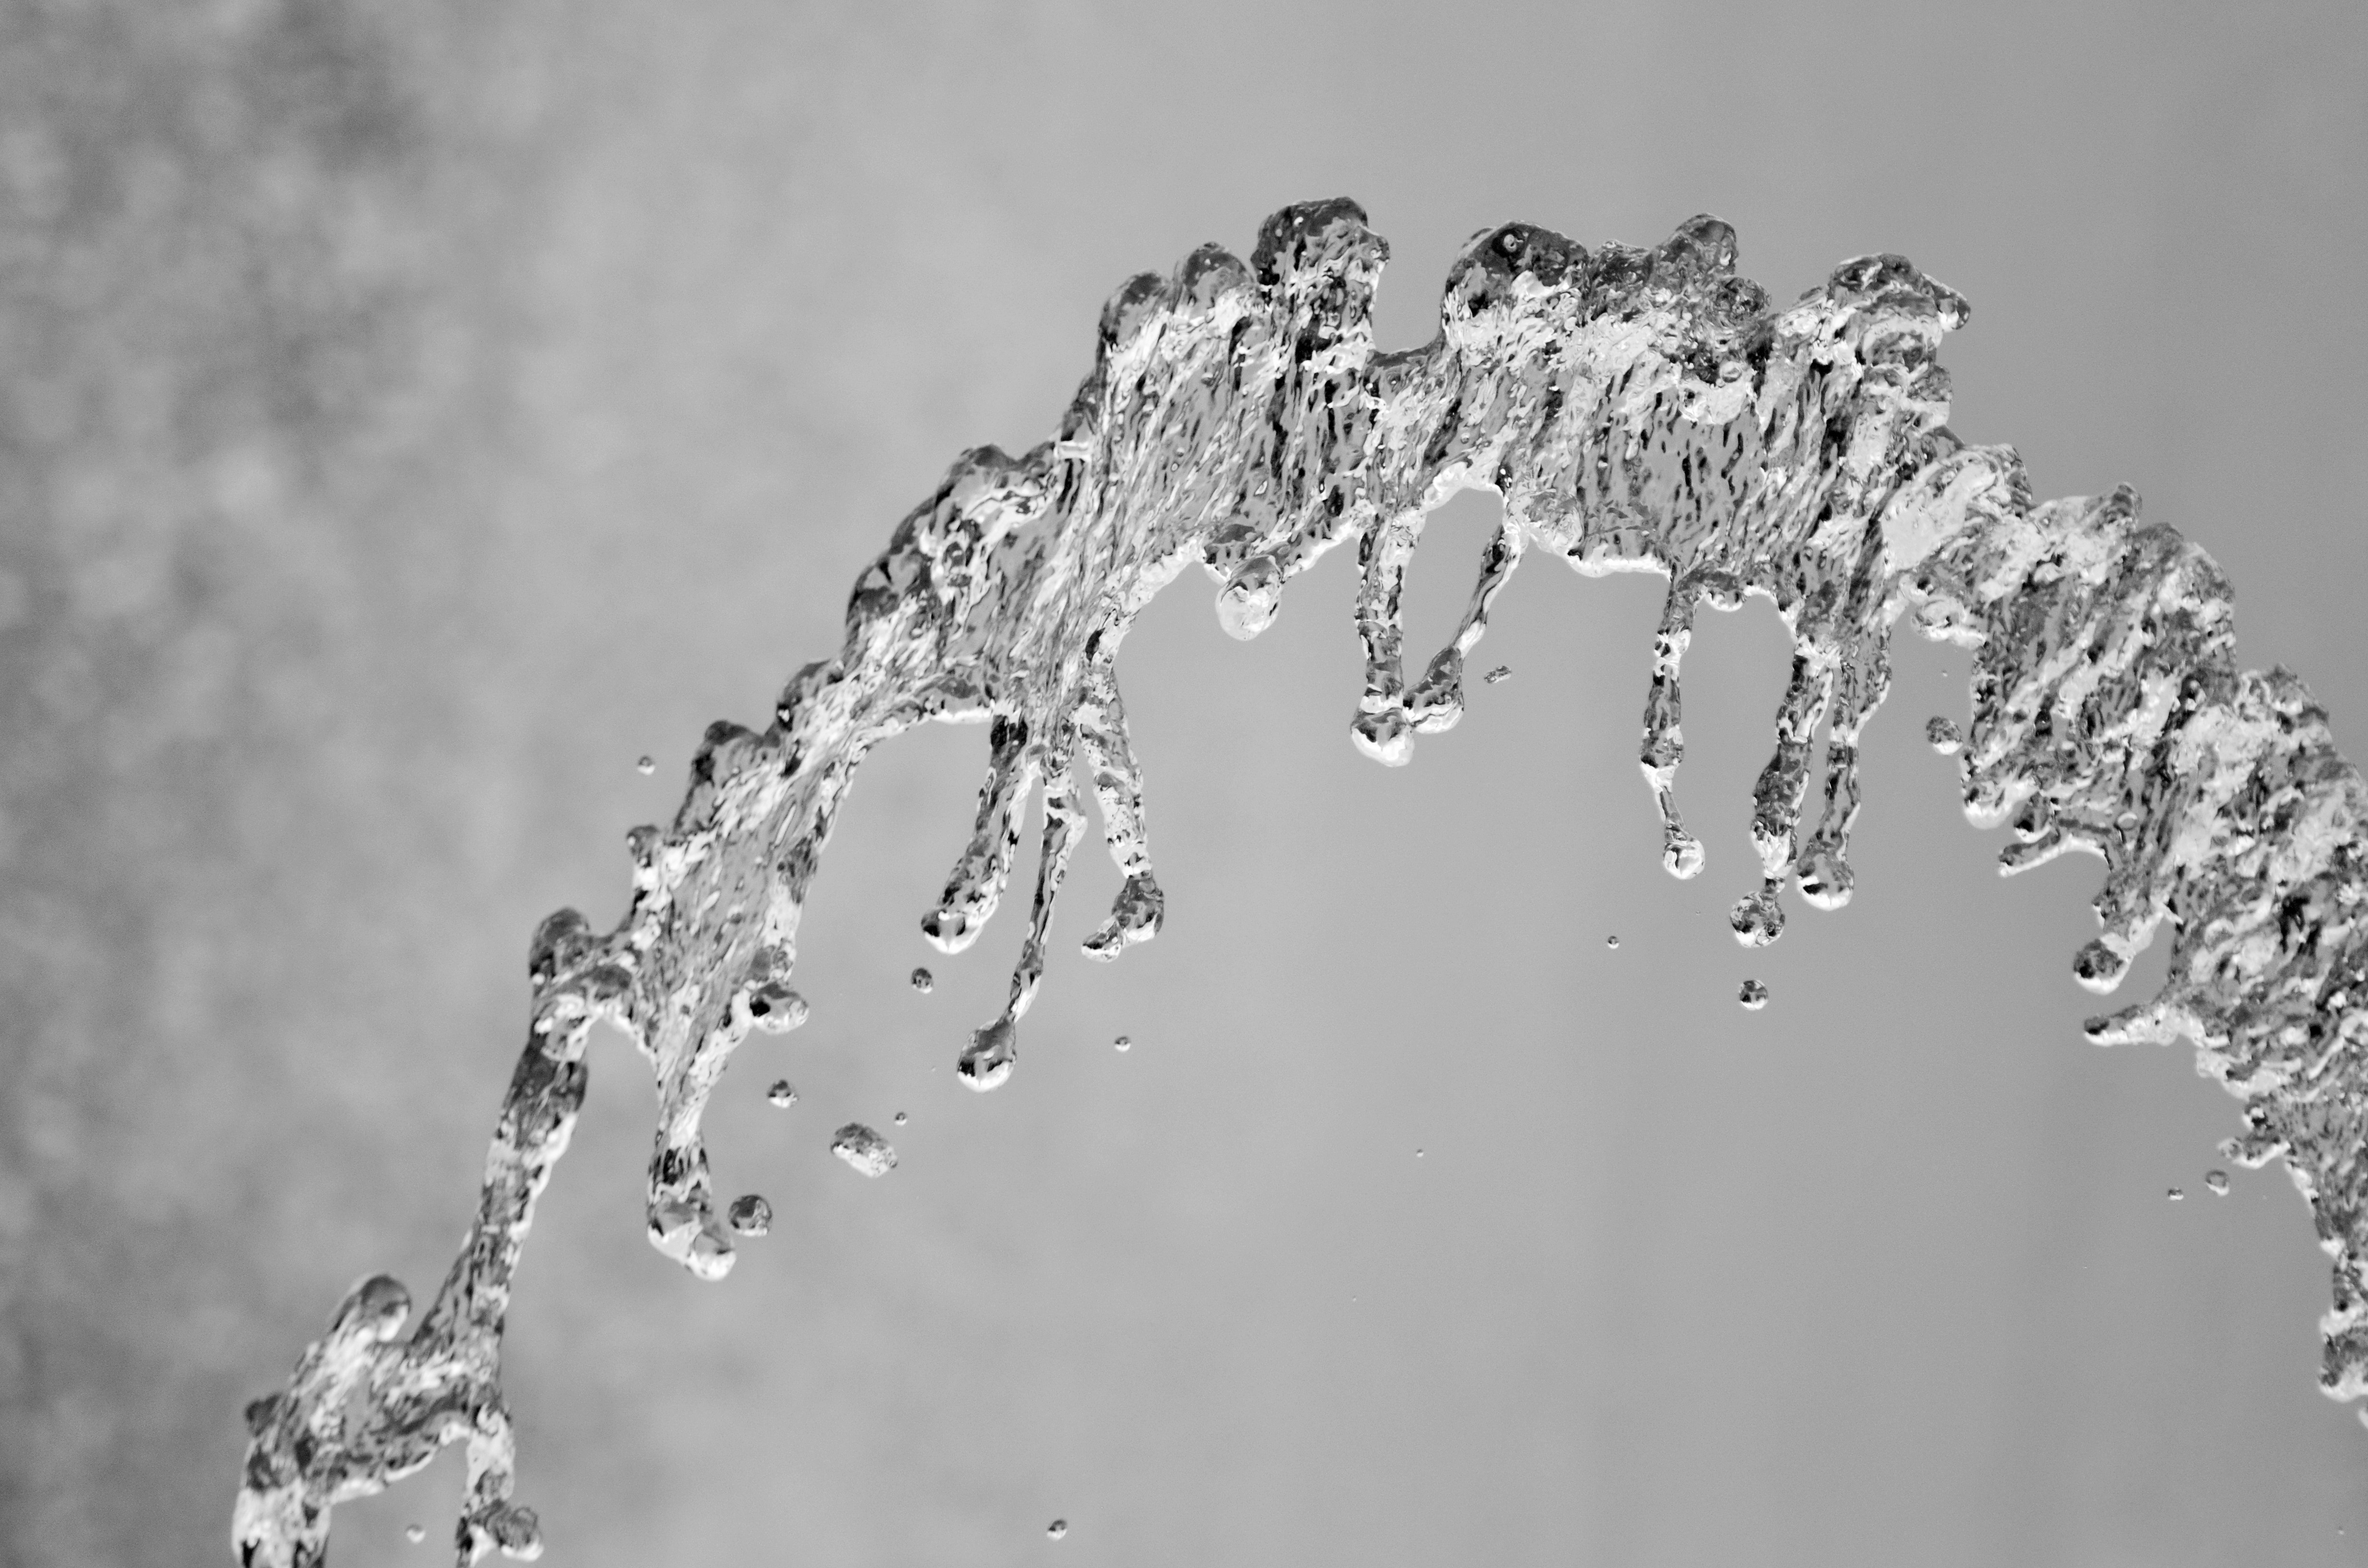
water, nature, branch, snow, winter, drop, dew, black and white, white, photography, leaf, frost, city, ice, monochrome, season, twig, close up, fountain, icicle, basin, moisture, freezing, macro photography, water jet, monochrome photography